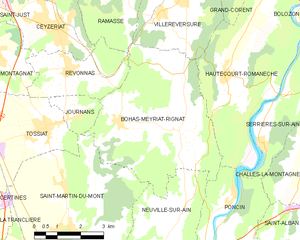
Carte des communes françaises: Bohas-Meyriat-Rignat